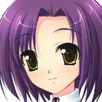
Portrait style: Anime Portrait